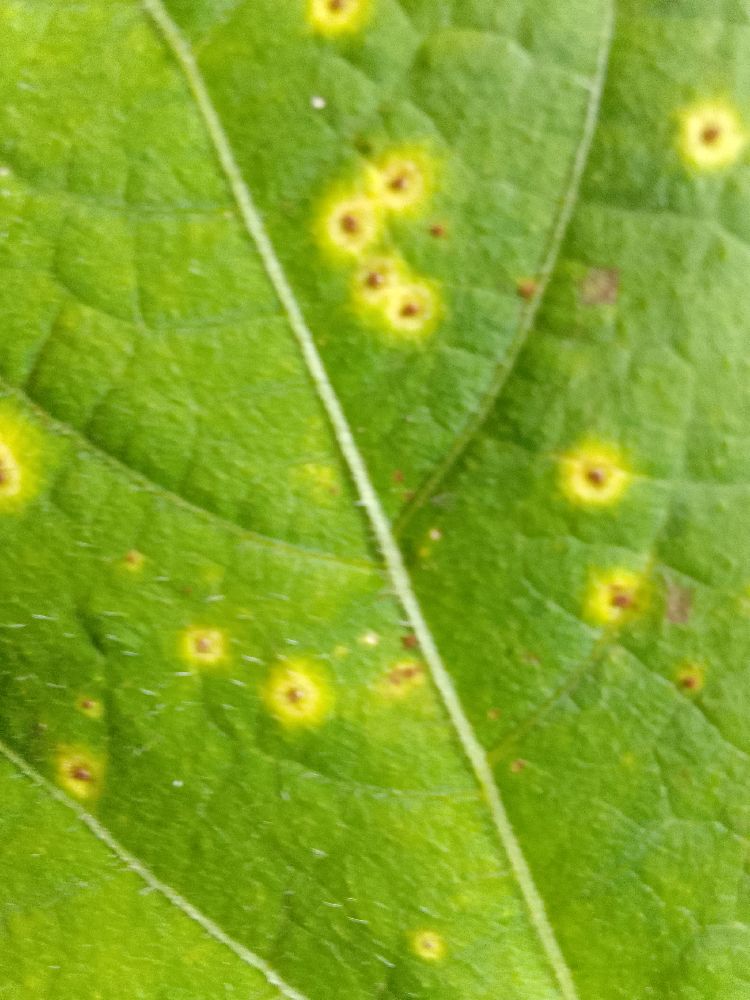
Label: rust